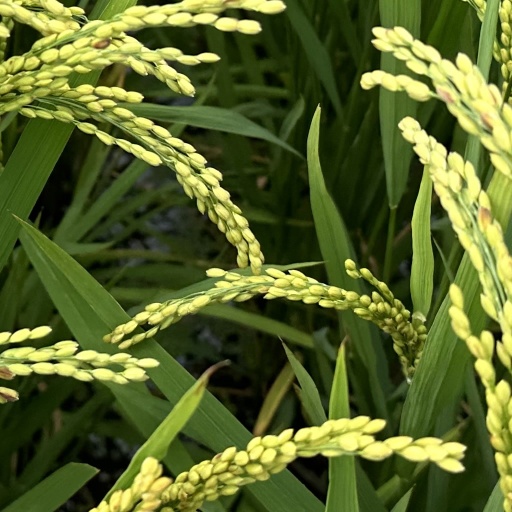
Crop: rice